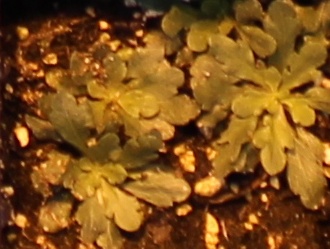
Label: Horseweed